Mirror's Edge

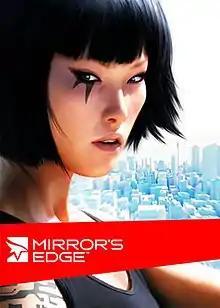
Cover art depicting Faith

Mirror's Edge is a 2008 action-adventure platform game developed by DICE and published by Electronic Arts. The game was released for PlayStation 3 and Xbox 360 in November 2008, and for Windows in January 2009. Set in a near-future city, it follows the story of Faith Connors, an underground parkour courier who transmits messages while evading government surveillance. To progress through the game, the player must control Faith from a first-person perspective and complete a series of levels that involve performing a sequence of acrobatic maneuvers, including jumping between rooftops, running across walls, and sliding down zip lines.